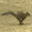
Label: squirrel